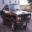
Label: automobile